Steve-O

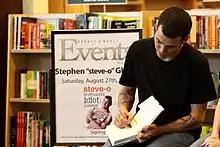
Steve-O at a 2011 book signing

In March 2009, Steve-O was on the eighth season of "Dancing with the Stars", paired with Lacey Schwimmer. After the first week, he complained of pinched nerves and back spasms and did not compete in the second week after injuring his back further by falling on his microphone pack during dress rehearsal. The judges based their scores on his performance at the dress rehearsal. He was eventually eliminated in the sixth week of the competition.